Fagatogo, American Samoa

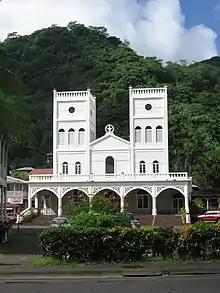
Congregational Christian Church in Fagatogo

Two high radio towers were situated where the present-day Historic District Pedestrian Park is found, near the historic Radio Station known as Navy Building No. 38. This building now serves as the Territorial Registrar's Office and was erected in 1917 during World War I. The structure, which measures , was the first to be built with faux-rock cement blocks. This building was altered in the 1970s in order to accommodate Amerika Samoa Bank. The present-day malae (“Malae o le Talu”), a large grassy area on the south side of the road, serves as the ceremonial center for City of Pago Pago. During the Navy days, it was known as the Parade Ground and was the site of training and performances by the Fita Fita Guard and Band. A small bandshell was found at the far end of the malae. The former Parade Ground, which measures by , is now listed on the U.S. National Register of Historic Places and is part of the Naval Station Historic District.